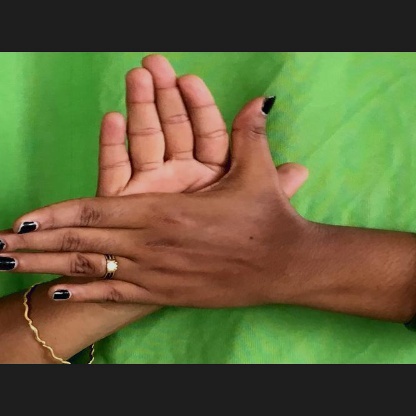
Mudra: Chakra